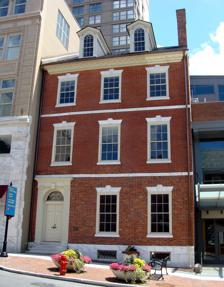
Building: William Montgomery House (Lancaster, Pennsylvania)
Country: United States of America
Year built: 1803
Historic house in Pennsylvania, United States United States historic place William Montgomery House U.S. National Register of Historic Places Location 19–21 South Queen Street, Lancaster , Pennsylvania Coordinates 40°2′14″N 76°18′19″W / 40.03722°N 76.30528°W / 40.03722; -76.30528 Built 1803 Architect Stephen Hills Architectural style Federal NRHP reference No. 00000519 Added to NRHP May 18, 2000 The William Montgomery House is an historic, American mansion that is located on South Queen Street in Lancaster , Pennsylvania , United States . Built in 1803, it was listed on the National Register of Historic Places on May 18, 2000. It has been recognized as one of the best Federal -style buildings in Lancaster. History The William Montgomery House was designed by the architect Stephen Hills , who also designed the first Pennsylvania State Capitol building in 1803. It was owned by William Montgomery, a prominent, local attorney. Bought in 1960 by the next-door Watt & Shand department store, it was vacated after the store closed in 1995. When the Lancaster County Convention Center was built during the late 2000s, the house was preserved externally and is a feature of the attached Lancaster Marriott's main lobby. In 2012, a project began to renovate the interior to convert it to high-end meeting spaces. The newly branded Montgomery Mansion is slated to open in November 2013. See also National Register of Historic Places listings in Lancaster, Pennsylvania Gallery HABS photo of the house in 1965 References